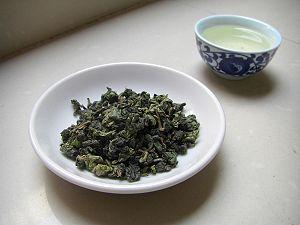
Le Tieguanyin est un thé chinois de type oolong cultivé, à l'origine, dans la province du Fujian et à Taïwan.
La préparation du thé est l'art de respecter la propriété du thé que l'on souhaite déguster, afin de ne pas en gâcher la saveur.